LNER Class K4

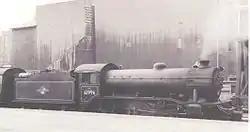
K4 61996 "Lord of the Isles" at Stirling railway station on a train for Oban in September 1958

The K4s quickly endeared themselves to the Scottish crews and, apart from some heavily loaded summer trains, eliminated uneconomic double-heading over the West Highland. However, as with all Gresley 2-6-0s it could be a rough ride at speed, and a locomotive designed to climb was not suited to the flat straight stretches of the line into Glasgow Queen Street railway station, or the 8.5 miles stretch alongside Loch Eil. Ride induced vibration was a problem on these stretches, and the middle big-end bearing would require regular nut tightening, with the middle connecting rod dropping off on one occasion: this resulted in increased maintenance inspections.